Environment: lab
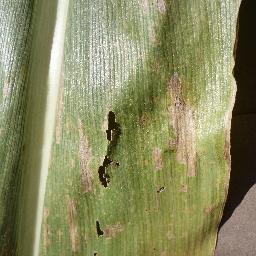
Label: gray_leaf_spot